Mortise and tenon

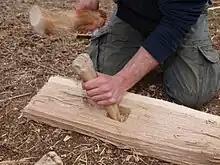
Experimental archaeology; cutting a mortise with a cannonbone chisel

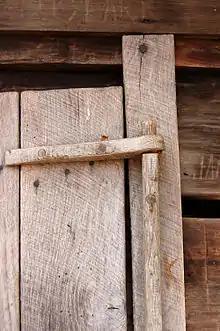
A through mortise is used in this wooden hinge.

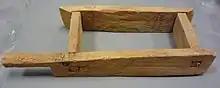
Brick mold from ancient Egypt held together with mortise joints

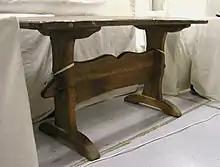
Two tusked through tenons are used to hold the trestles of this trestle table together.

A tenon is a projection on the end of a timber for insertion into a mortise. Usually, the tenon is taller than it is wide. There are several kinds of tenons: